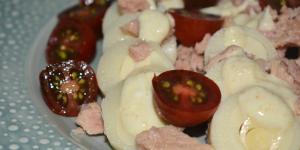
ensalada de palmitos tomate y atun